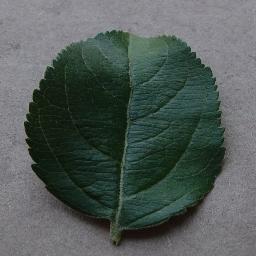
Label: Apple___healthy